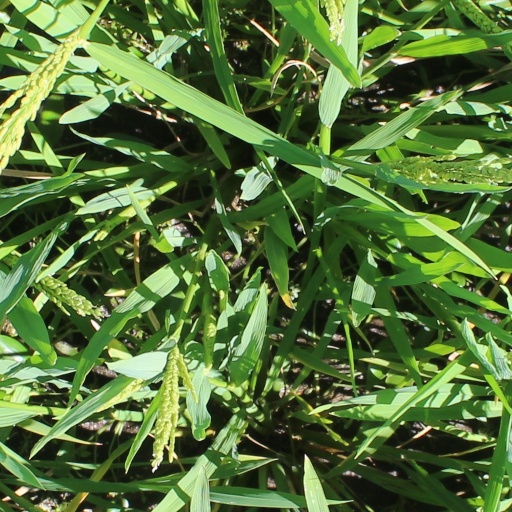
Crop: rice